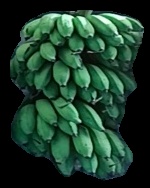
Variety: rasbale
Grade: grade2